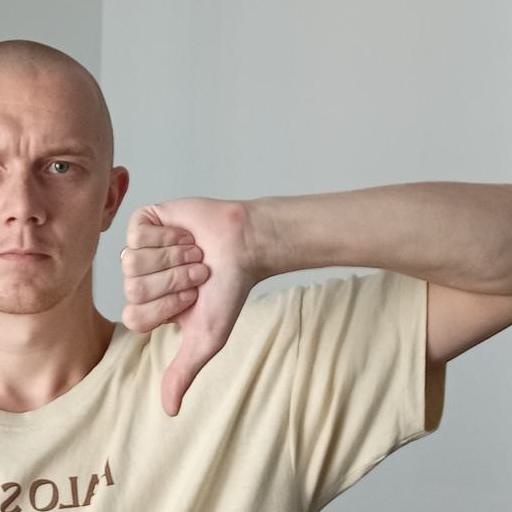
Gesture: dislike